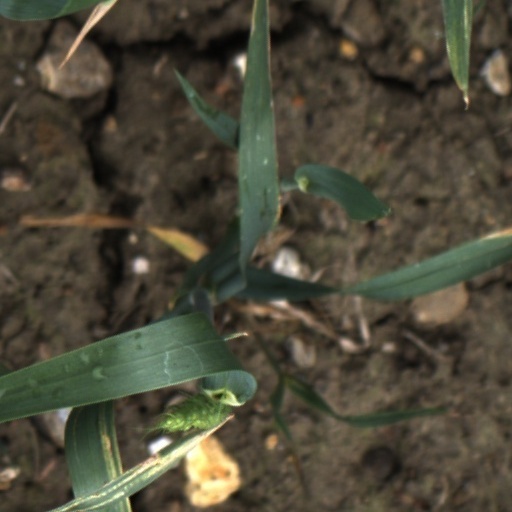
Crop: wheat